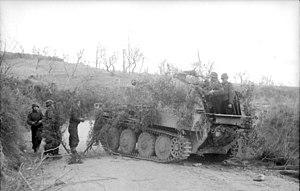
Le Marder III est chasseur de chars allemand de la Seconde Guerre mondiale construit sur le châssis du Panzer 38. Il fut en production de 1942 à 1944 et servit sur tous les fronts jusqu’à la fin de la guerre.